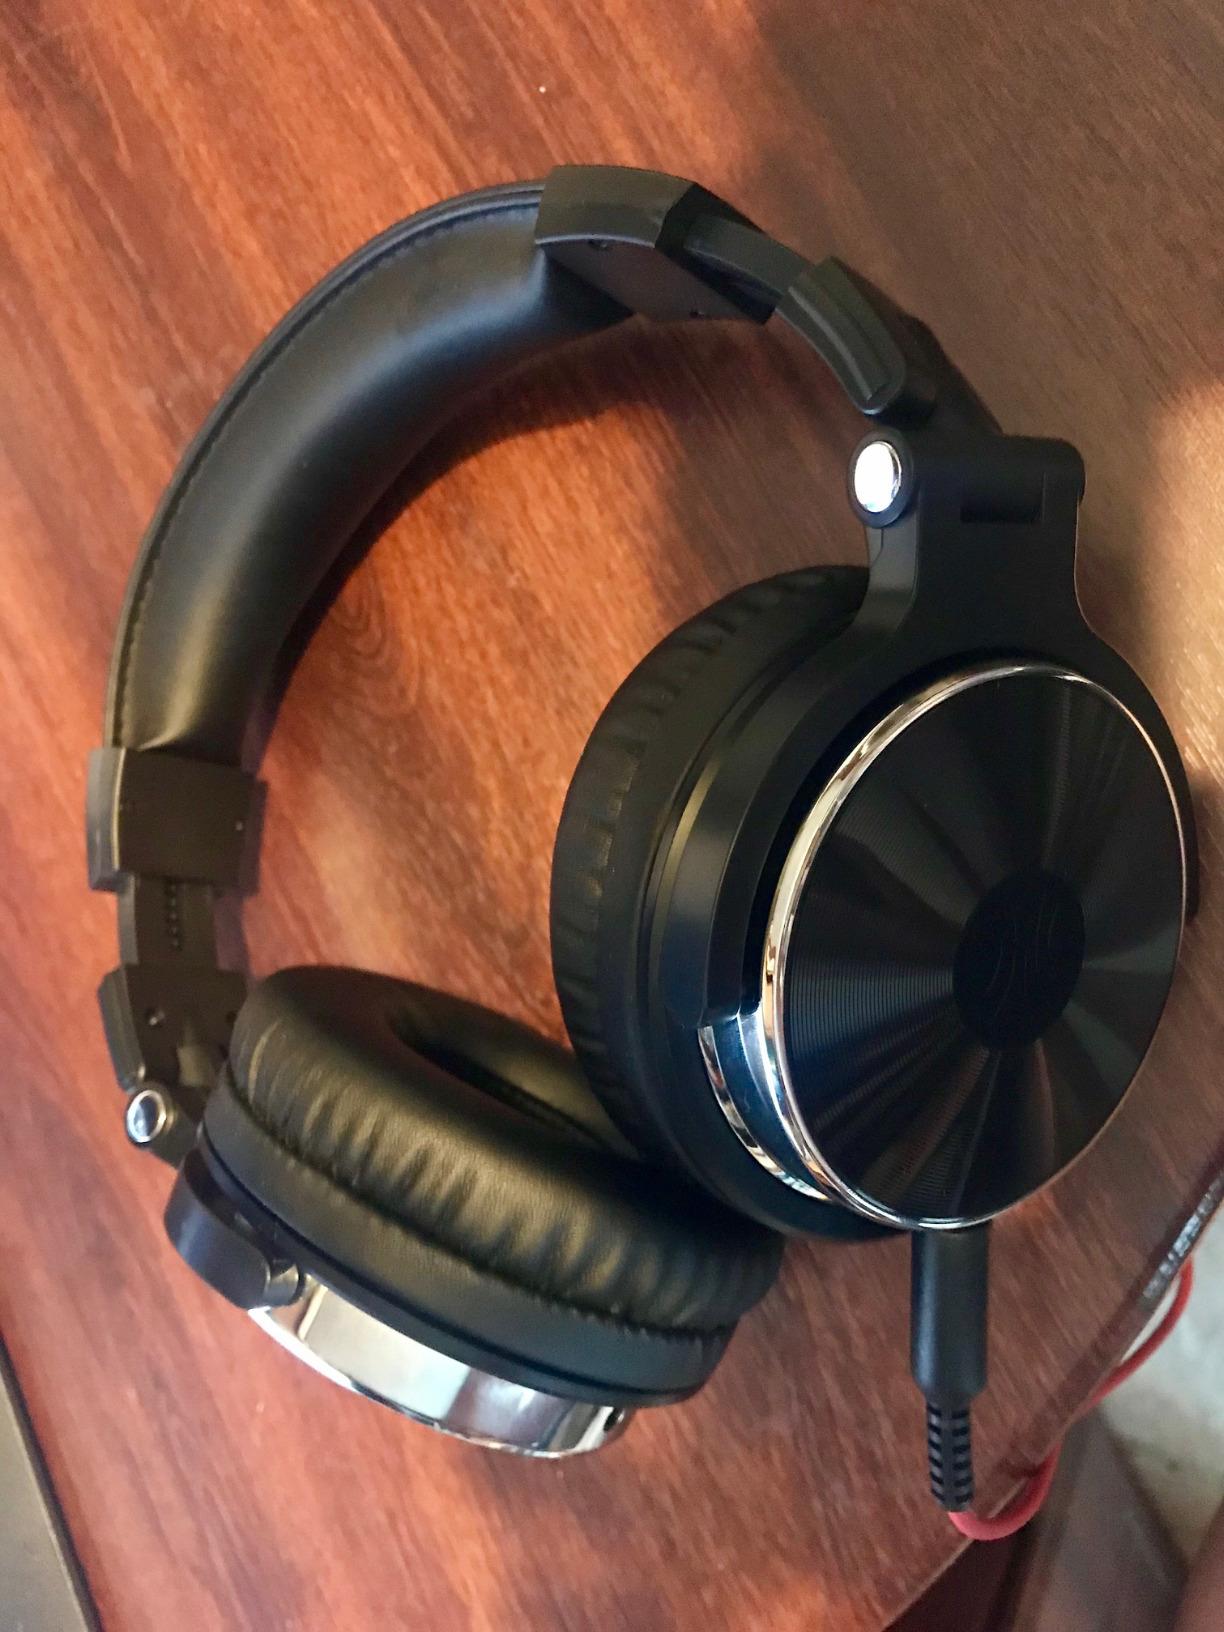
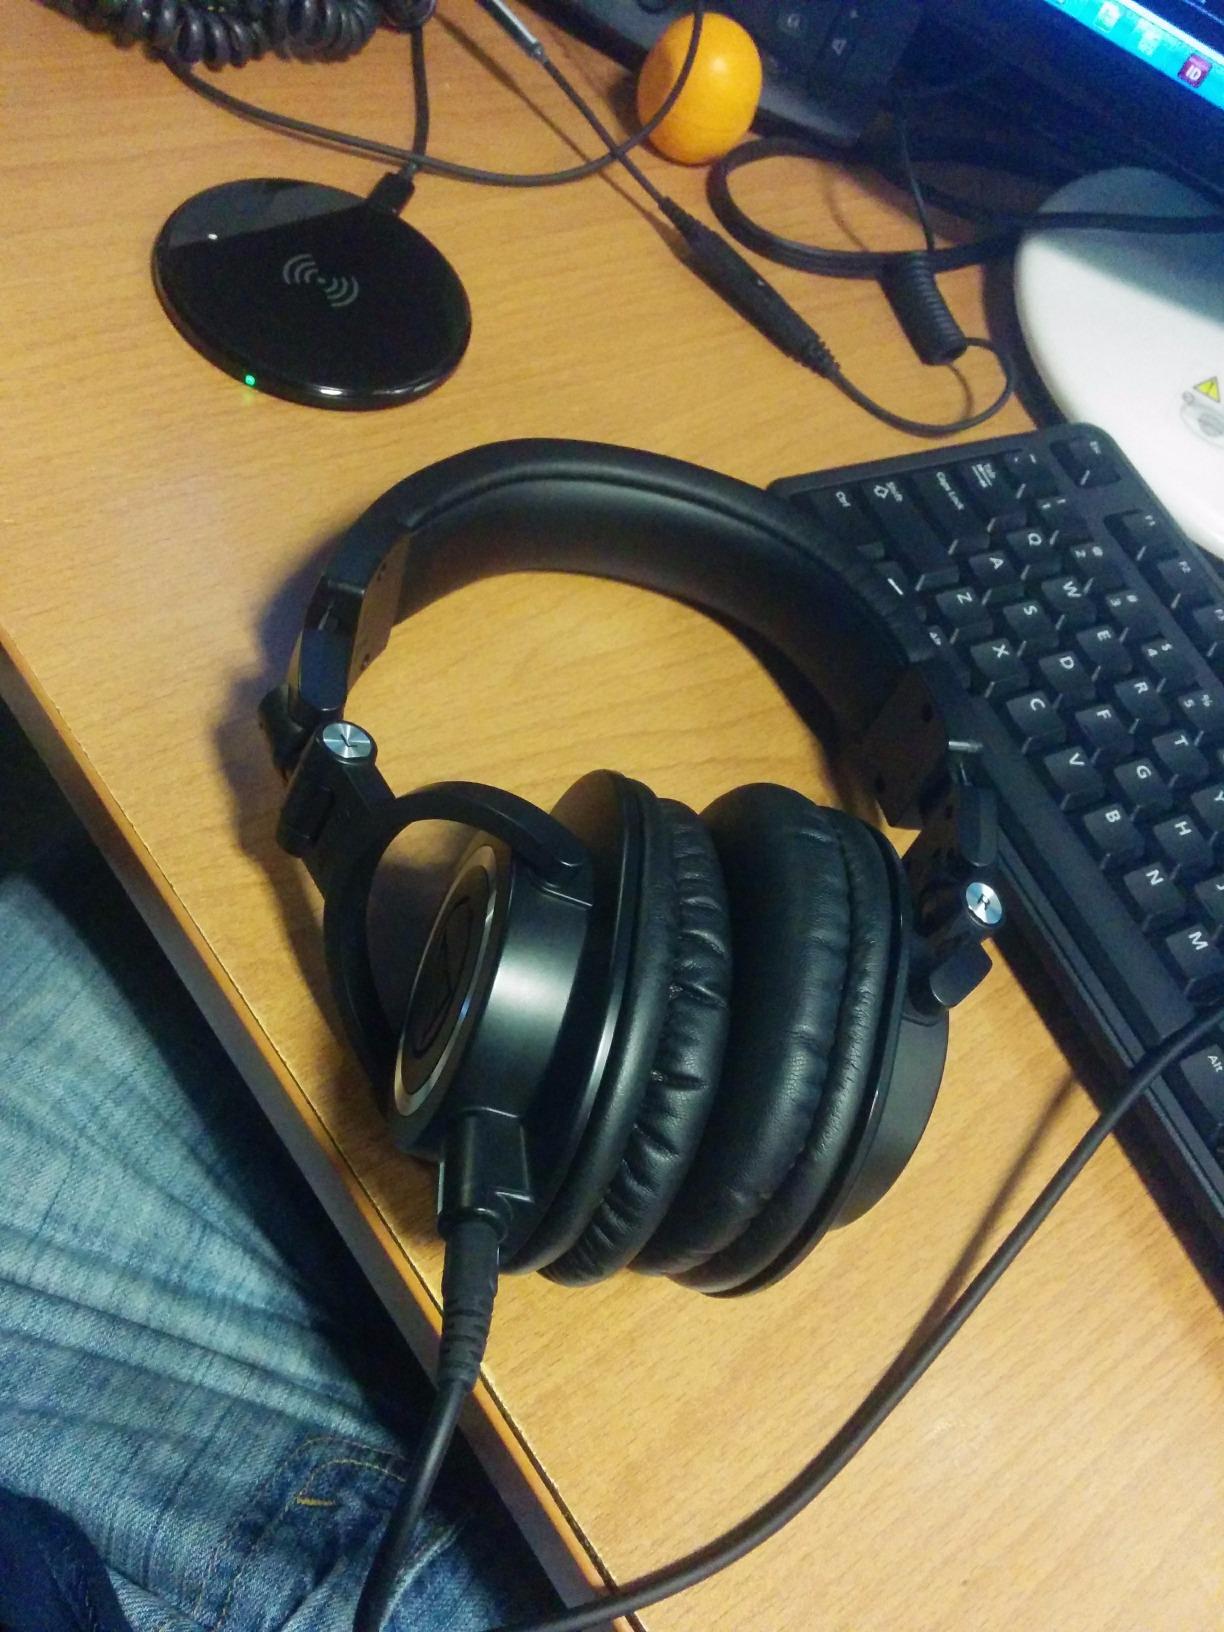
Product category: headphones
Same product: no